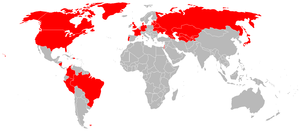
Boeing B-17 Flying Fortress / Operatører
Militære operatører af B-17
Boeing B-17 Flying Fortress er et firemotors tungt bombefly, udviklet i 1930erne for United States Army Air Corps. Det konkurrerede imod firmaerne Douglas og Martin for en kontrakt på at bygge 200 bombefly. Boeings model havde bedre specifikationer end begge konkurrenterne, og overtraf USAACs krav til flyet. Selv om Boeing tabte kontrakten fordi prototypen havarerede, bestilte USAAC yderligere 13 stk. B-17 til yderligere evaluering. Fra sin introduktion i 1938, blev B-17 Flying Fortress videreudviklet igennem adskillige designforbedringer, og endte med at blive verdens tredjemest producerede bombefly, efter B-24 og multirolle-flyet Ju 88.